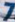
Number: 7